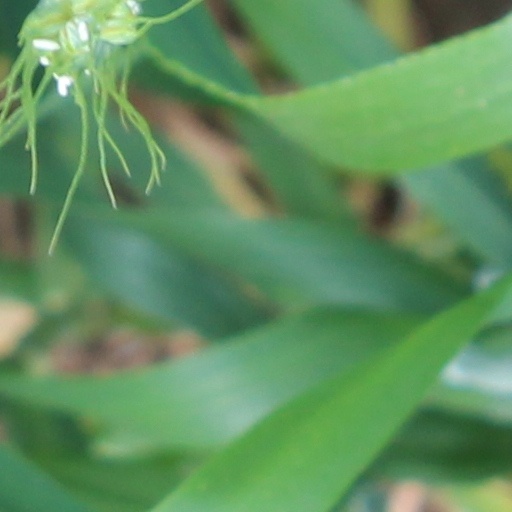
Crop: wheat